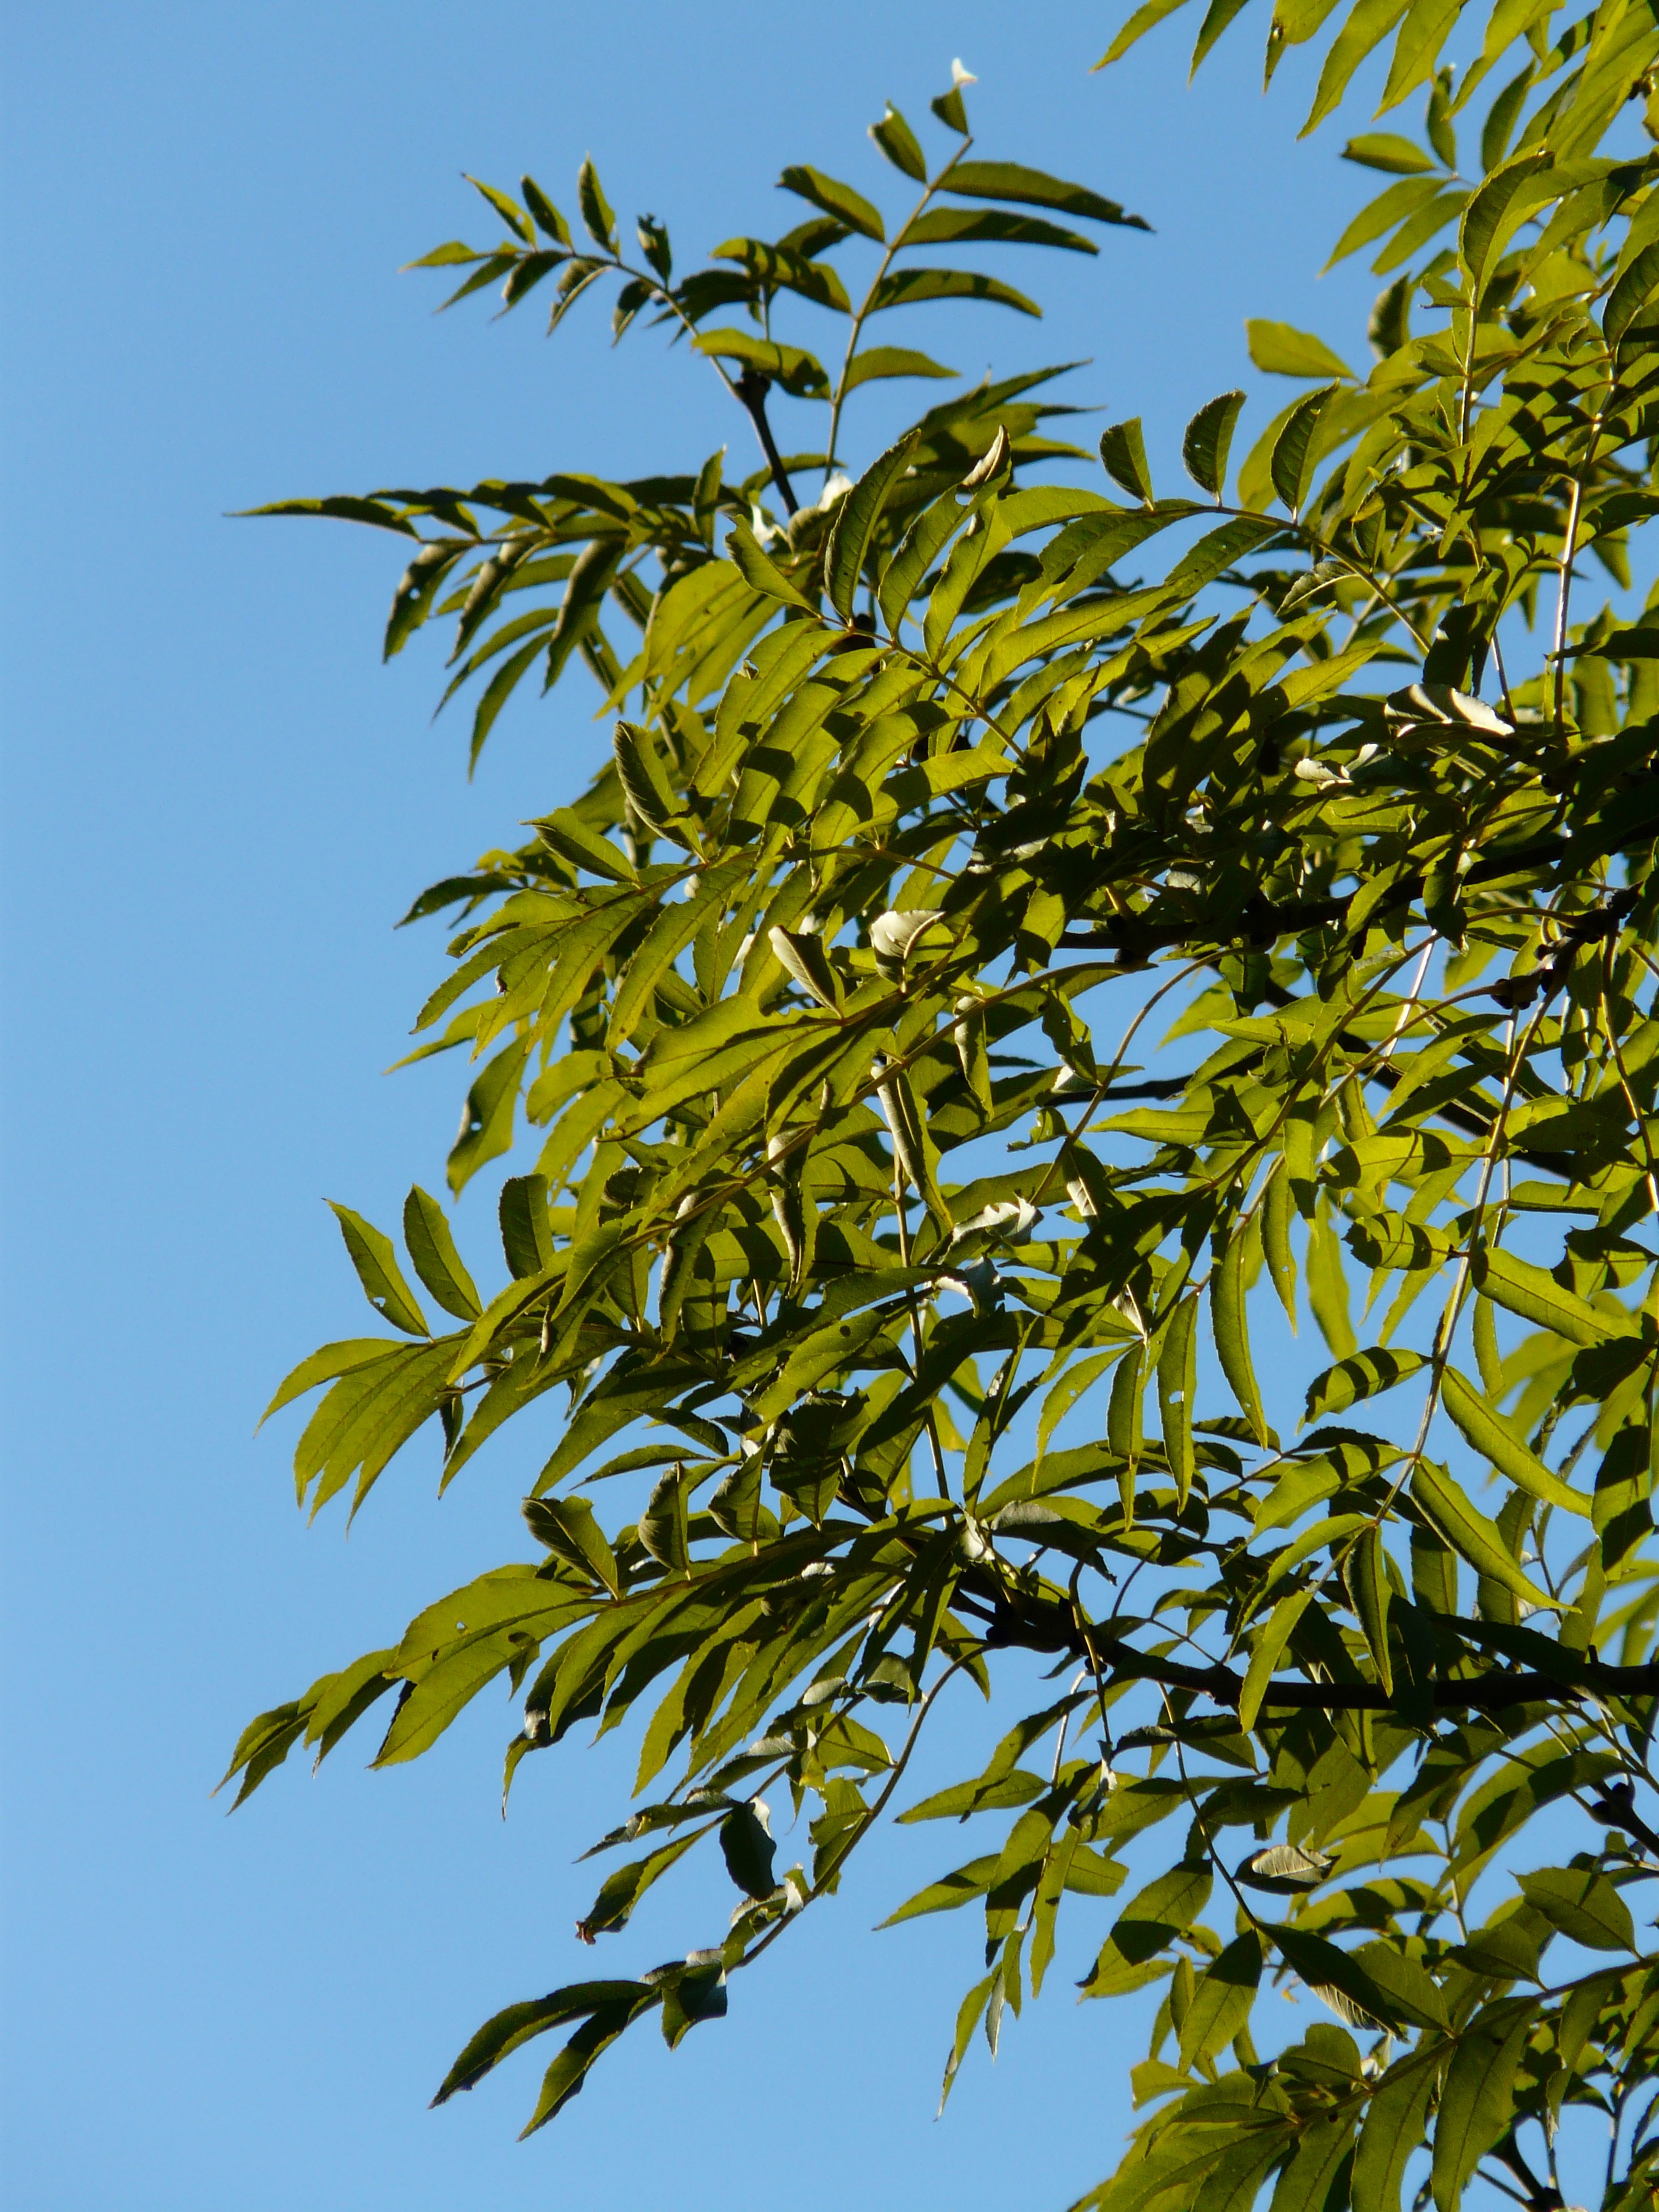
tree, branch, plant, fruit, sunlight, leaf, flower, food, green, produce, evergreen, botany, ash, flora, deciduous tree, leaves, shrub, branches, flowering plant, high ash, fraxinus excelsior, common ash, woody plant, land plant, arecales, ordinary ash